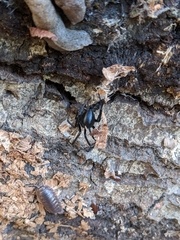
Species: Lactrodectus_hesperus